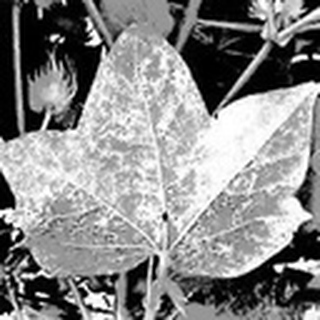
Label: cotton_powdery_mildew